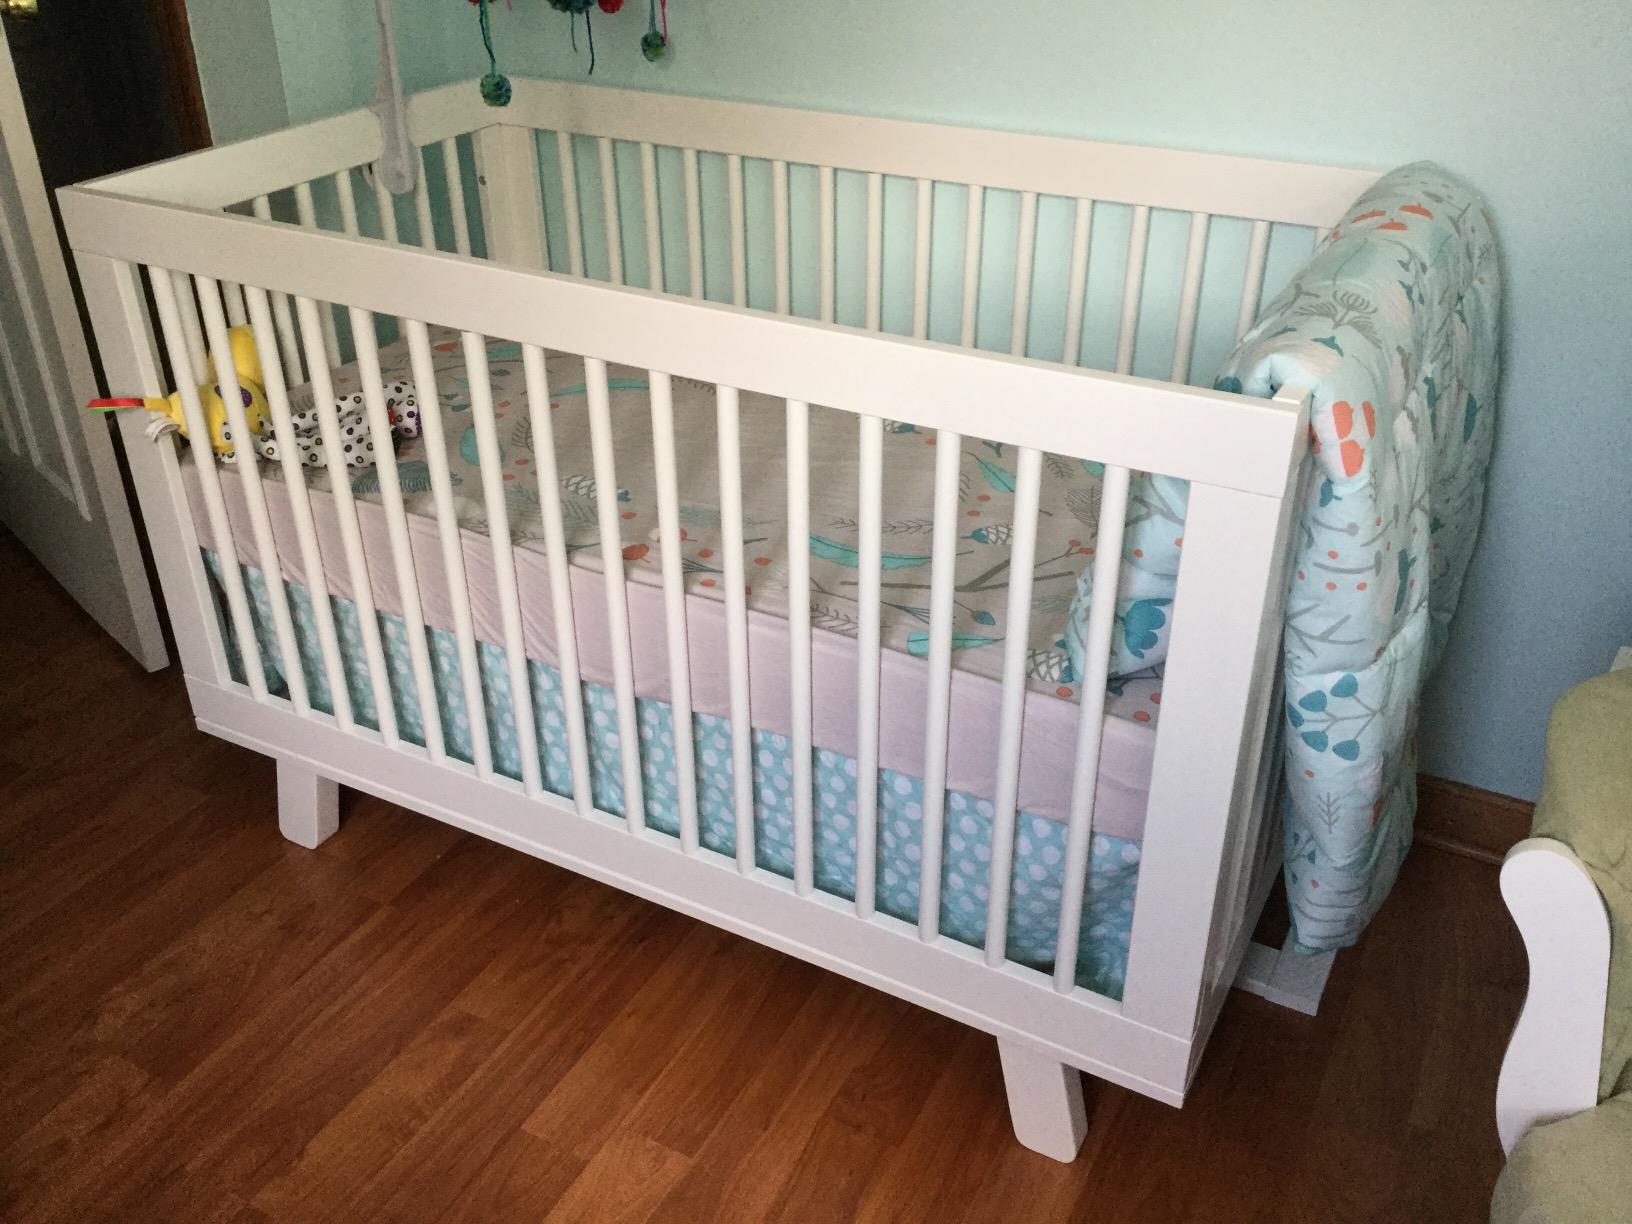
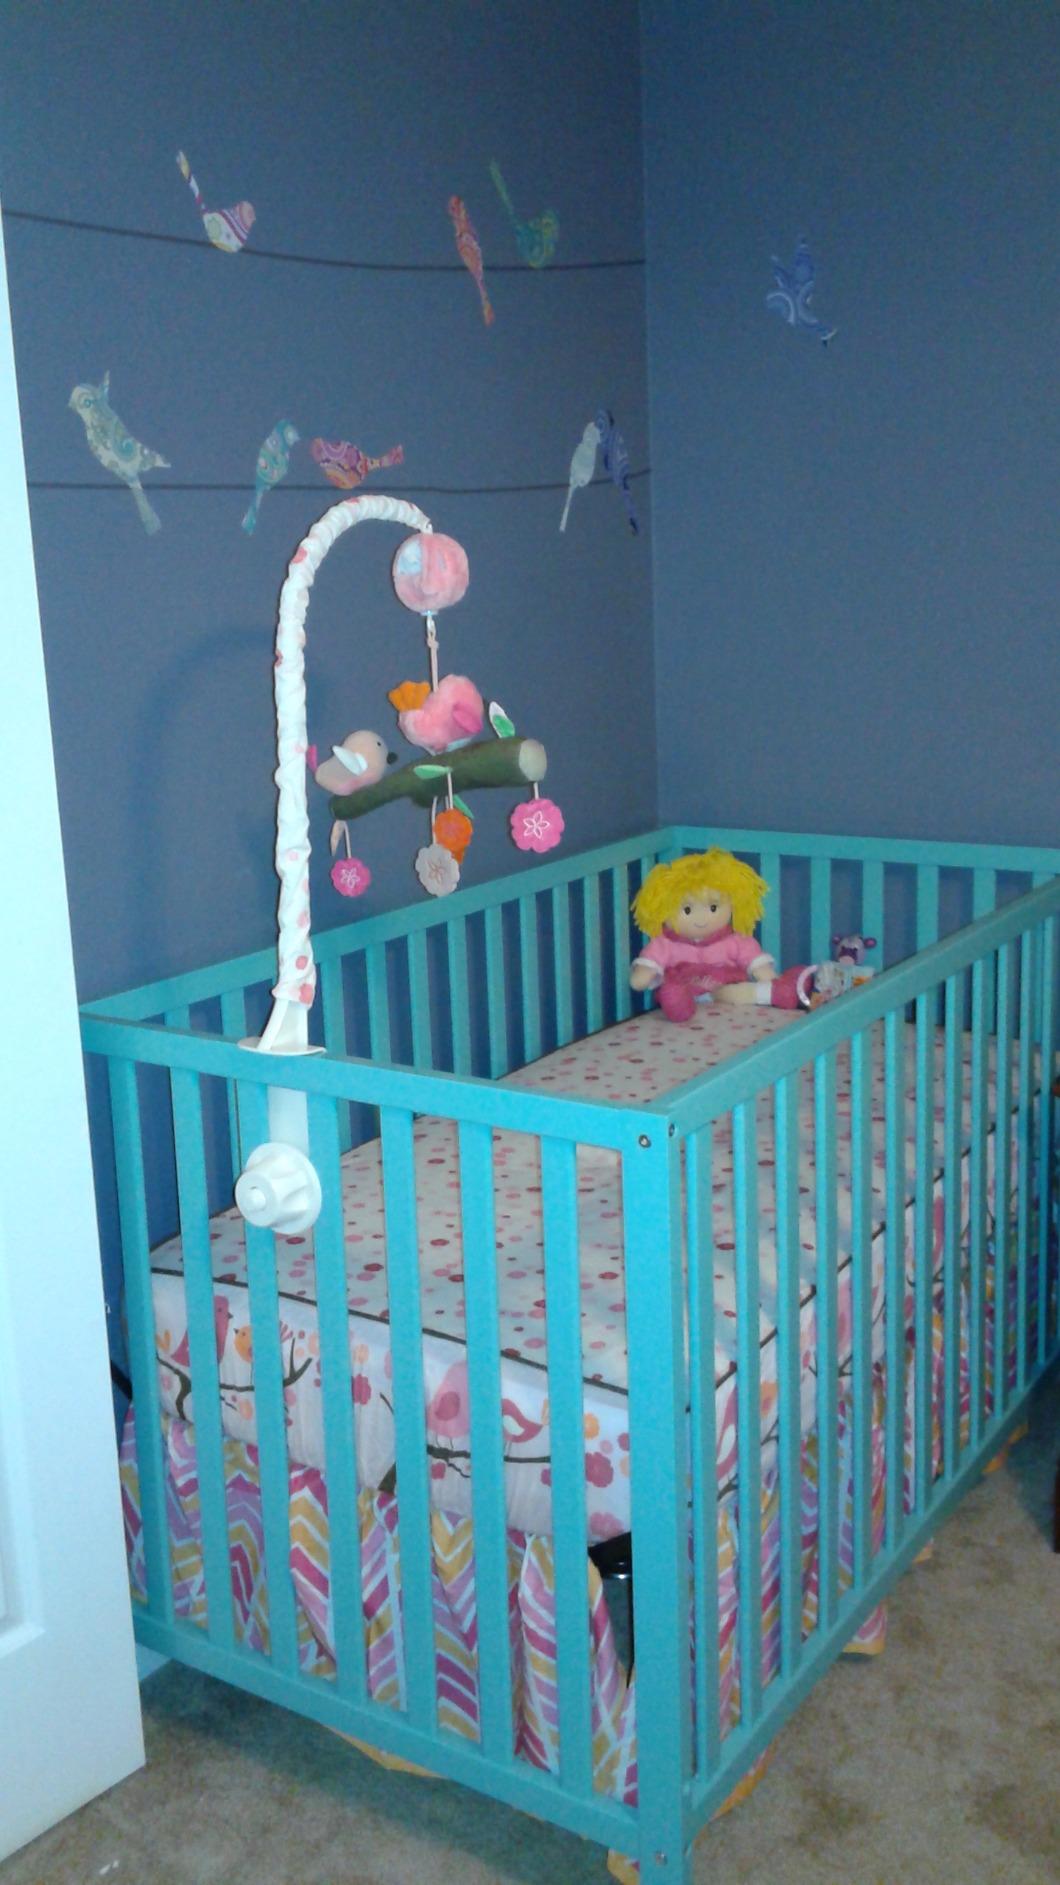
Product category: products_crib
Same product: no